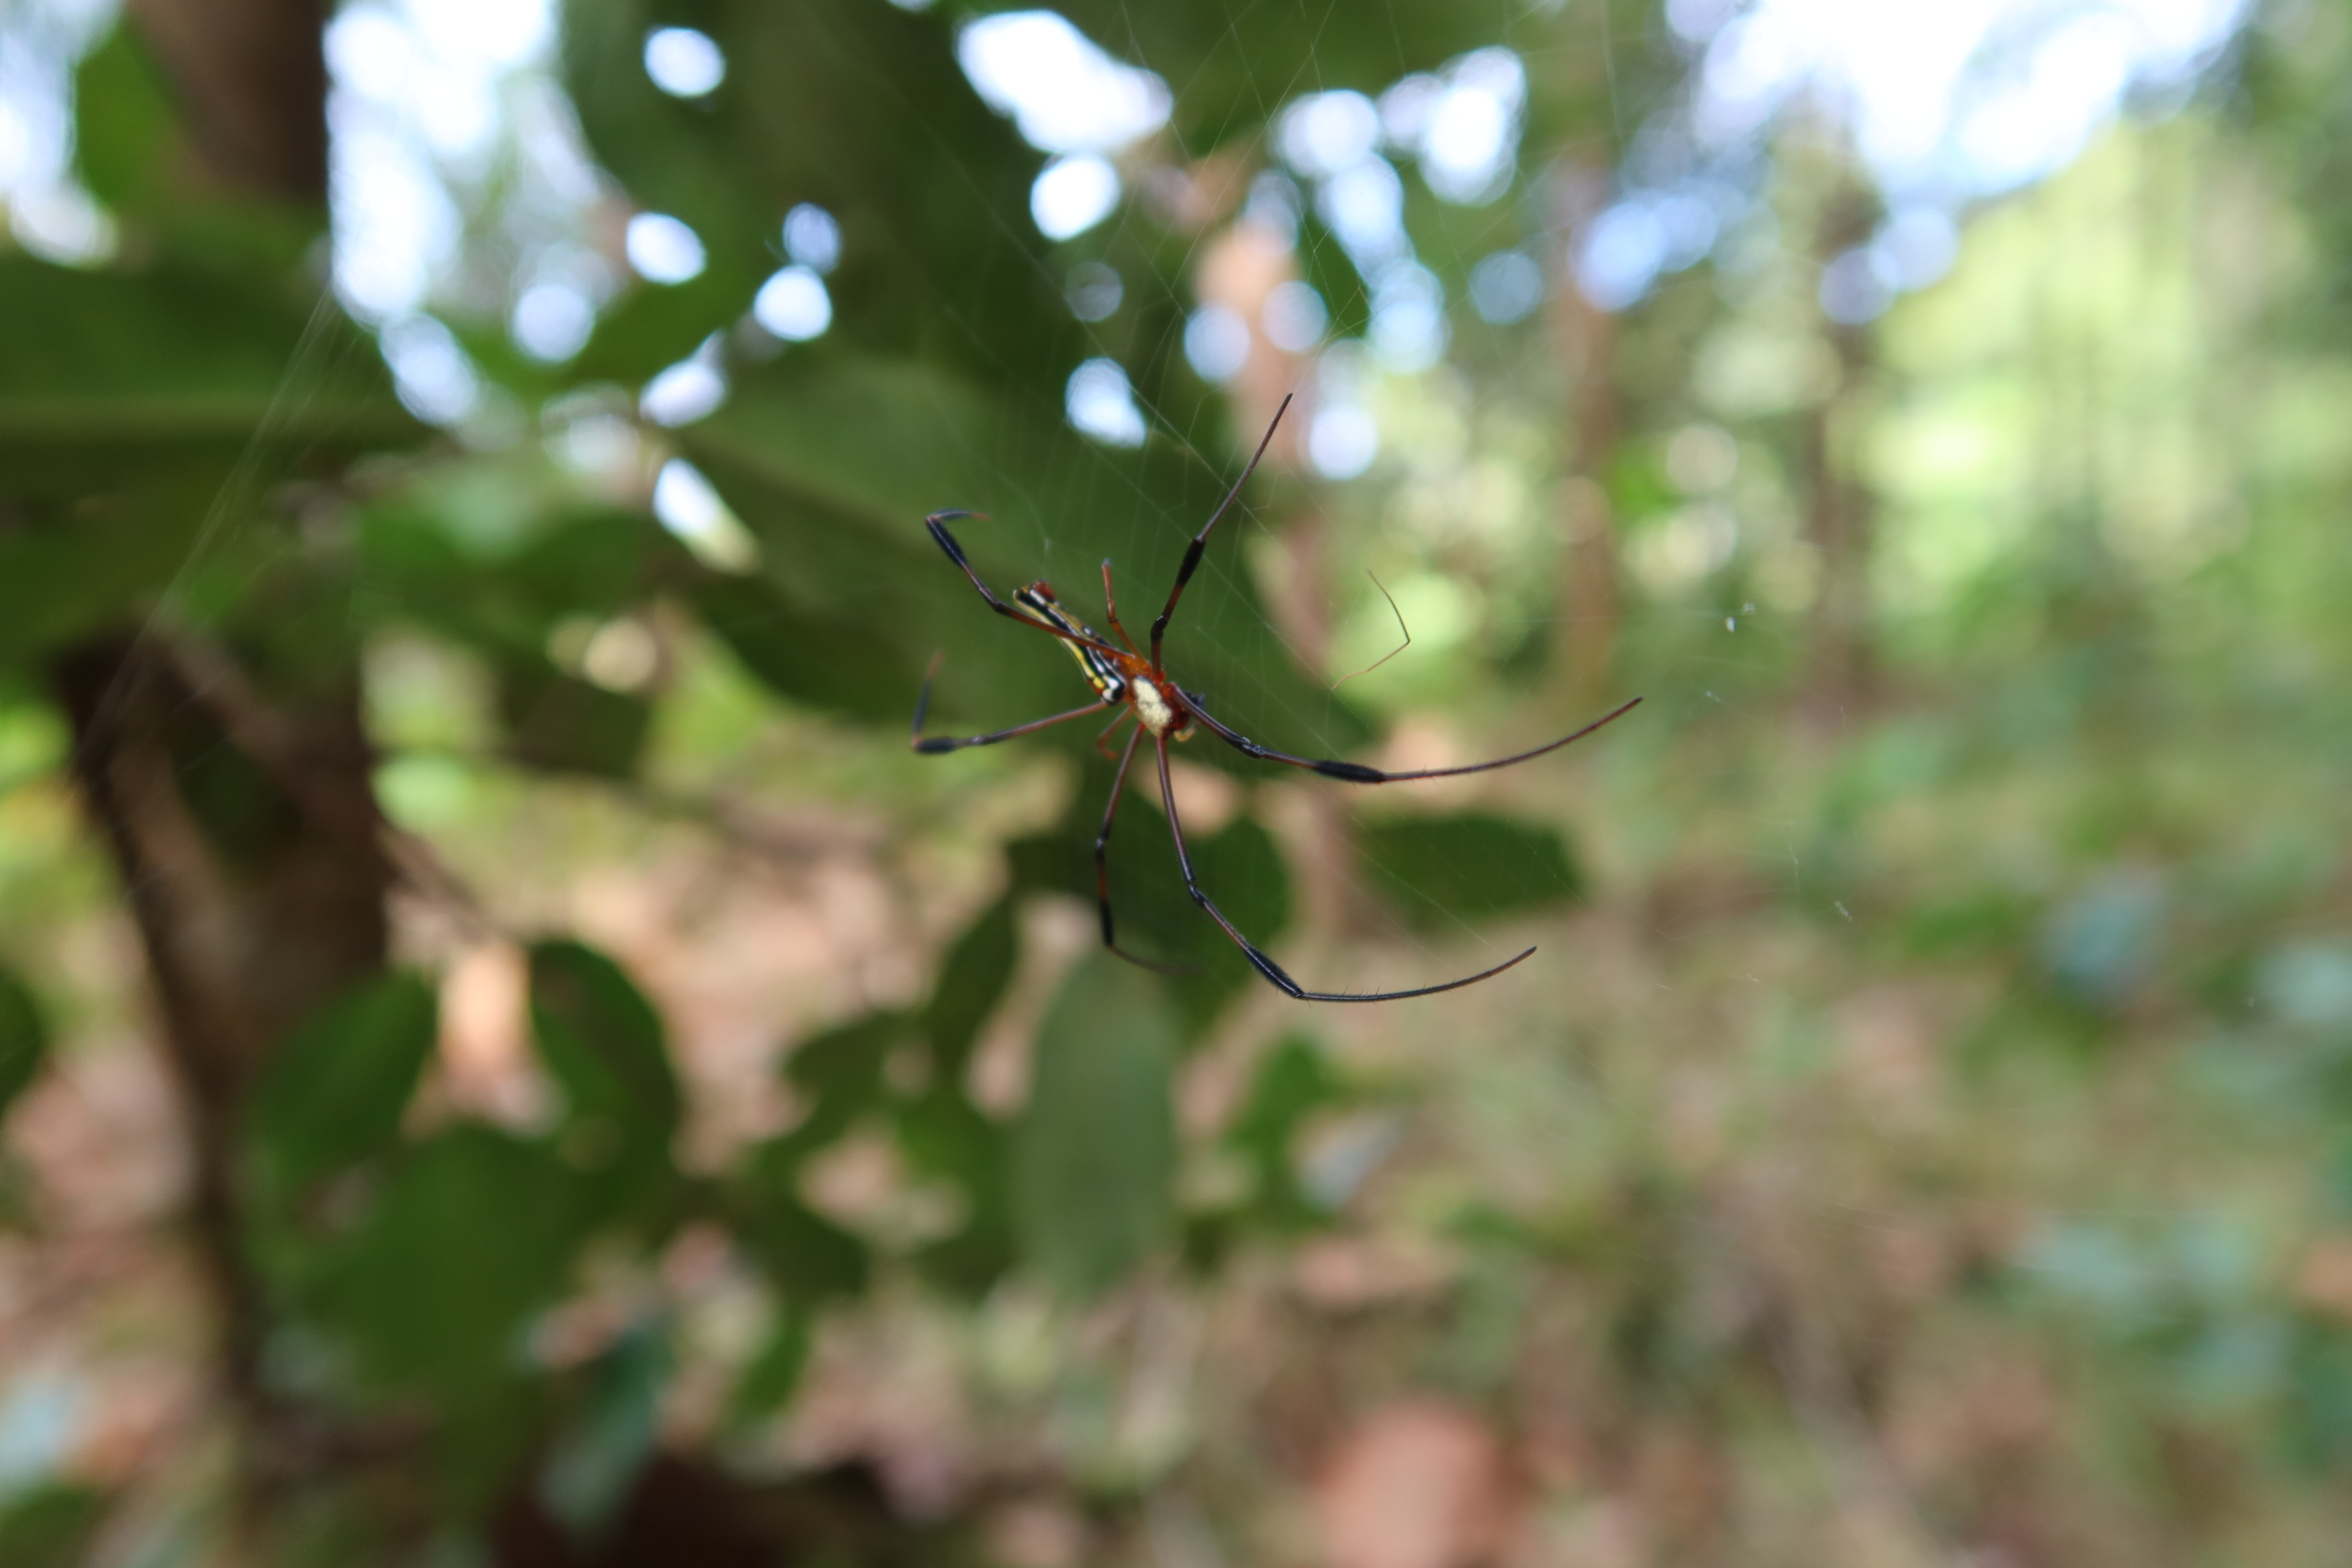
Label: Spiders